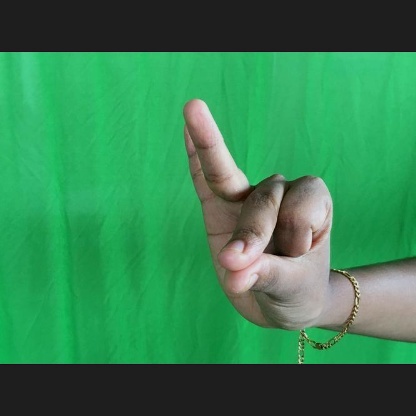
Mudra: Bramaram